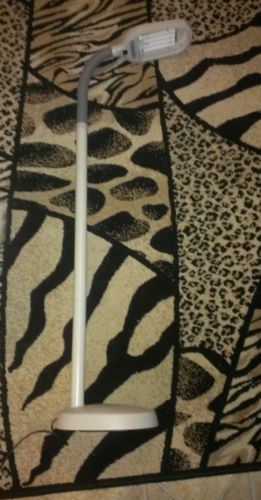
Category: lamp